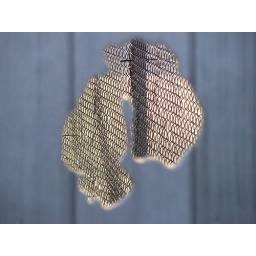
This is cut out of a gate at the Causeway Club. In the background is the black chainlink fence around the tennis court.